La marcha más grande de Chile

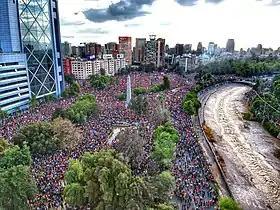
Partial view of the march from Providencia.

La marcha más grande de Chile was a demonstration that took place in Santiago de Chile on October 25, 2019, as part of the 2019–2021 Chilean protests. It was considered a "peaceful concentration" by local authorities and by the national and international press. In Santiago alone, more than 1.2 million people participated, the biggest protest concentration in Chile's modern history, surpassing the record settled in 1988, by the closing rally of the "No" option in the 1988 national plebiscite. In total, it is believed that more than 3 million people across the country participated in the protest.